Fallacinol

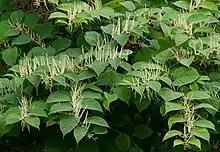
"Reynoutria japonica" (Japanese knotweed) is one of the few plants known to contain fallacinol.

Fallacinol occurs in many species of the Teloschistaceae, a large family of mostly lichen-forming fungi. Historically, the substance was most associated with "Caloplaca", "Teloschistes", and "Xanthoria", but these genera have since been subdivided into many smaller, monophyletic genera. The cultivated mycobiont of "Xanthoria fallax", grown in isolation from its green algal , does not produce fallacinol.